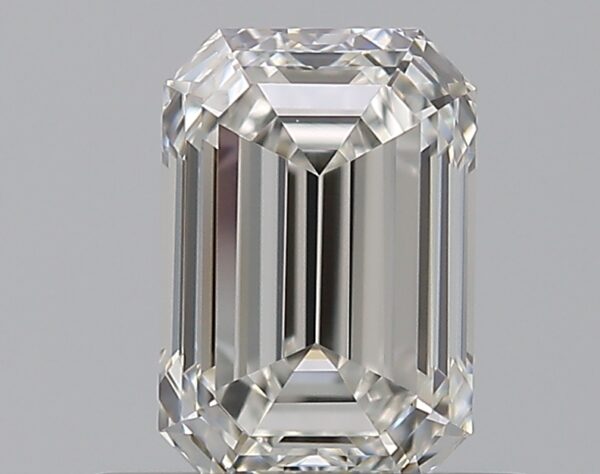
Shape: emerald
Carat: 0.7
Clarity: VVS2
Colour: G
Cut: EX
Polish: EX
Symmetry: VG
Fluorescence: N
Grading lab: GIA
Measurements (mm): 6.1 x 4.11 x 2.83